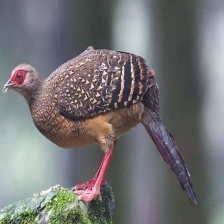
Species: SWINHOES PHEASANT
Scientific name: LOPHURA SWINHOII